Big Run Baptist Church and Cemetery

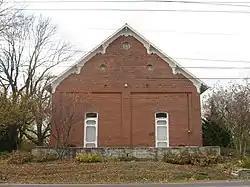

The Big Run Baptist Church and Cemetery, also known as Franklin Township Historical Society, is a historic Baptist church and cemetery located at 6510 South Franklin Road in Franklin Township, Marion County, Indiana. The church was built in 1871 as a Baptist meeting house and served the church congregation until 1977. It is a one-story, gable front brick building with Italianate style design elements. The associated cemetery was established in 1854, with one stone dated to 1841. The most recent burial was in 1986. Also on the property is a contributing privy constructed about 1920. The Franklin Township Historical Society acquired the property and now uses the building as a historical museum.